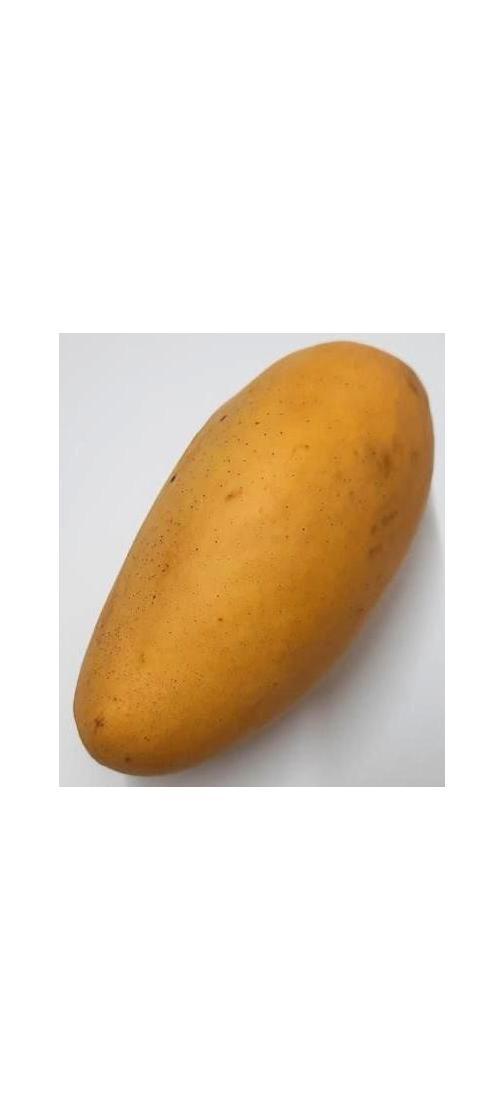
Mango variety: Katimon